Aston Martin Vanquish

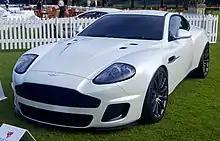
Vanquish 25

Its appearance in the 2002 James Bond film "Die Another Day" earned the V12 Vanquish the number three spot on the list of Best Film Cars Ever, behind the Minis from "The Italian Job", and the DB5 from "Goldfinger" and "Thunderball". In the movie, James Bond receives this car from Q for his mission to Iceland to see Gustav Graves' presentation of Icarus after being reinstated by M and would eventually use the car once more to chase Zao and rescue Jinx. The vehicle is equipped with a variety of gadgets which include machine guns and missiles on the grille, tire spikes for snow use, an ejector seat that enables the car to go back up, target seeking shotguns, as well as a cloaking device rendering the car invisible.